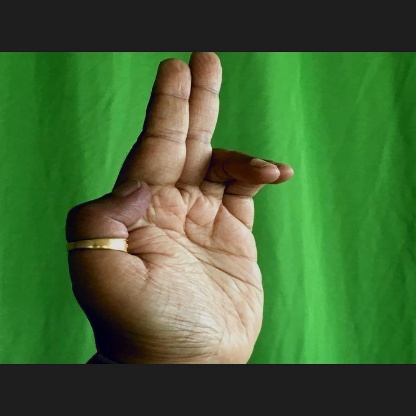
Mudra: Ardhapathaka